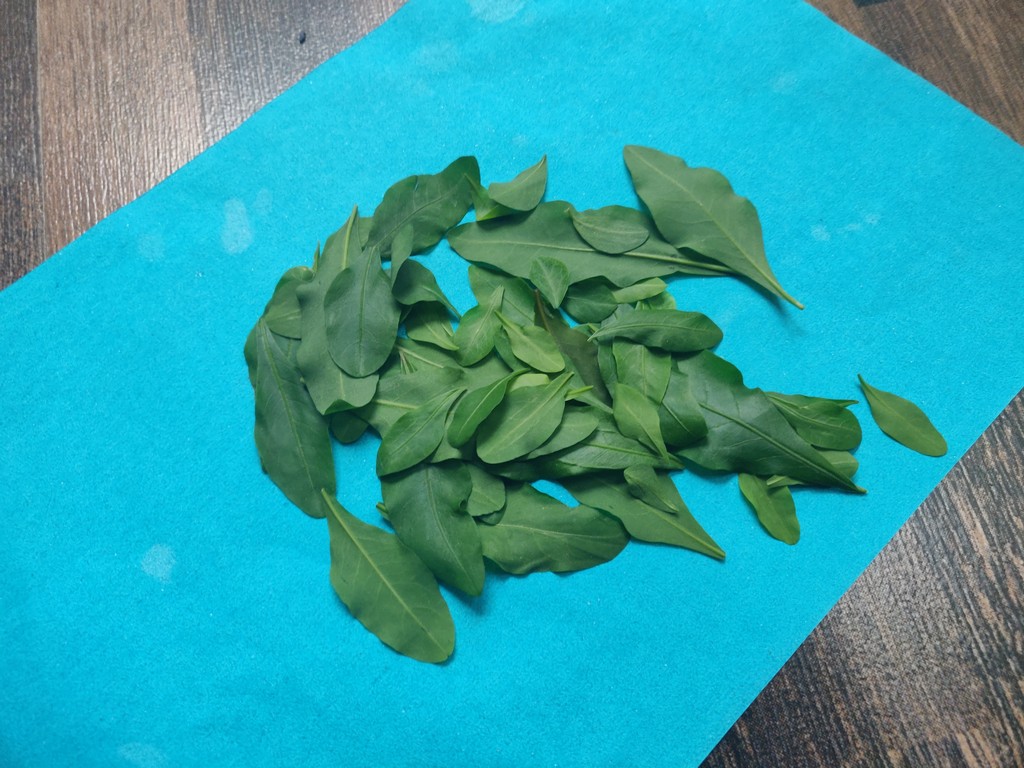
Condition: Healthy
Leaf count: multiple
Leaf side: unknown